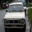
Label: automobile